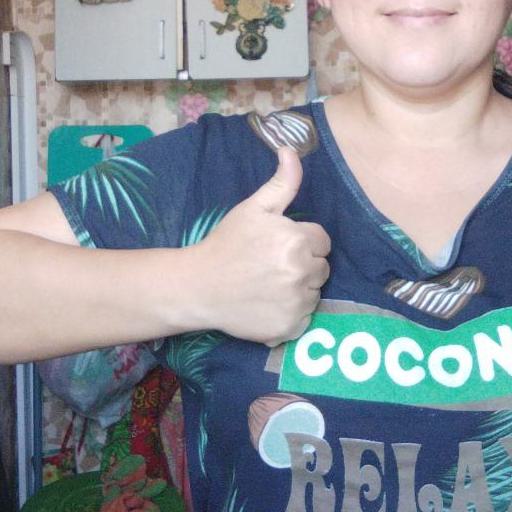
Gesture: like